Bunmahon

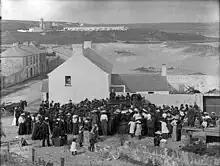
Public meeting involving mining company staff held in Bonmahon in 1906

Bunmahon lies within a UNESCO Global Geopark. The Copper Coast Geopark operates a visitor centre in the village's former Church of Ireland church. The Copper Coast is home to several beaches and wildlife, including foxes, rabbits, and diverse bird species.